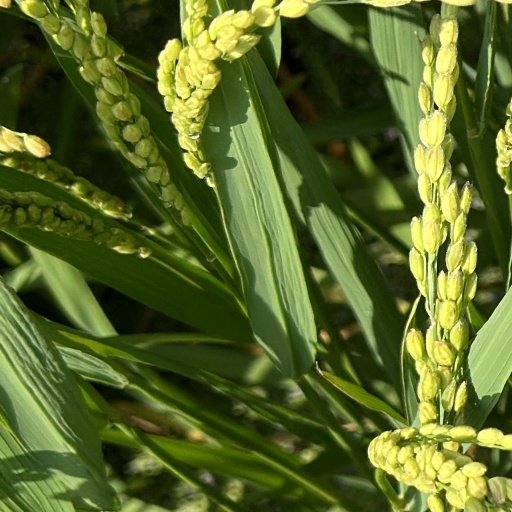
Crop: rice